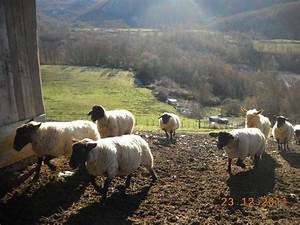
Label: pecora